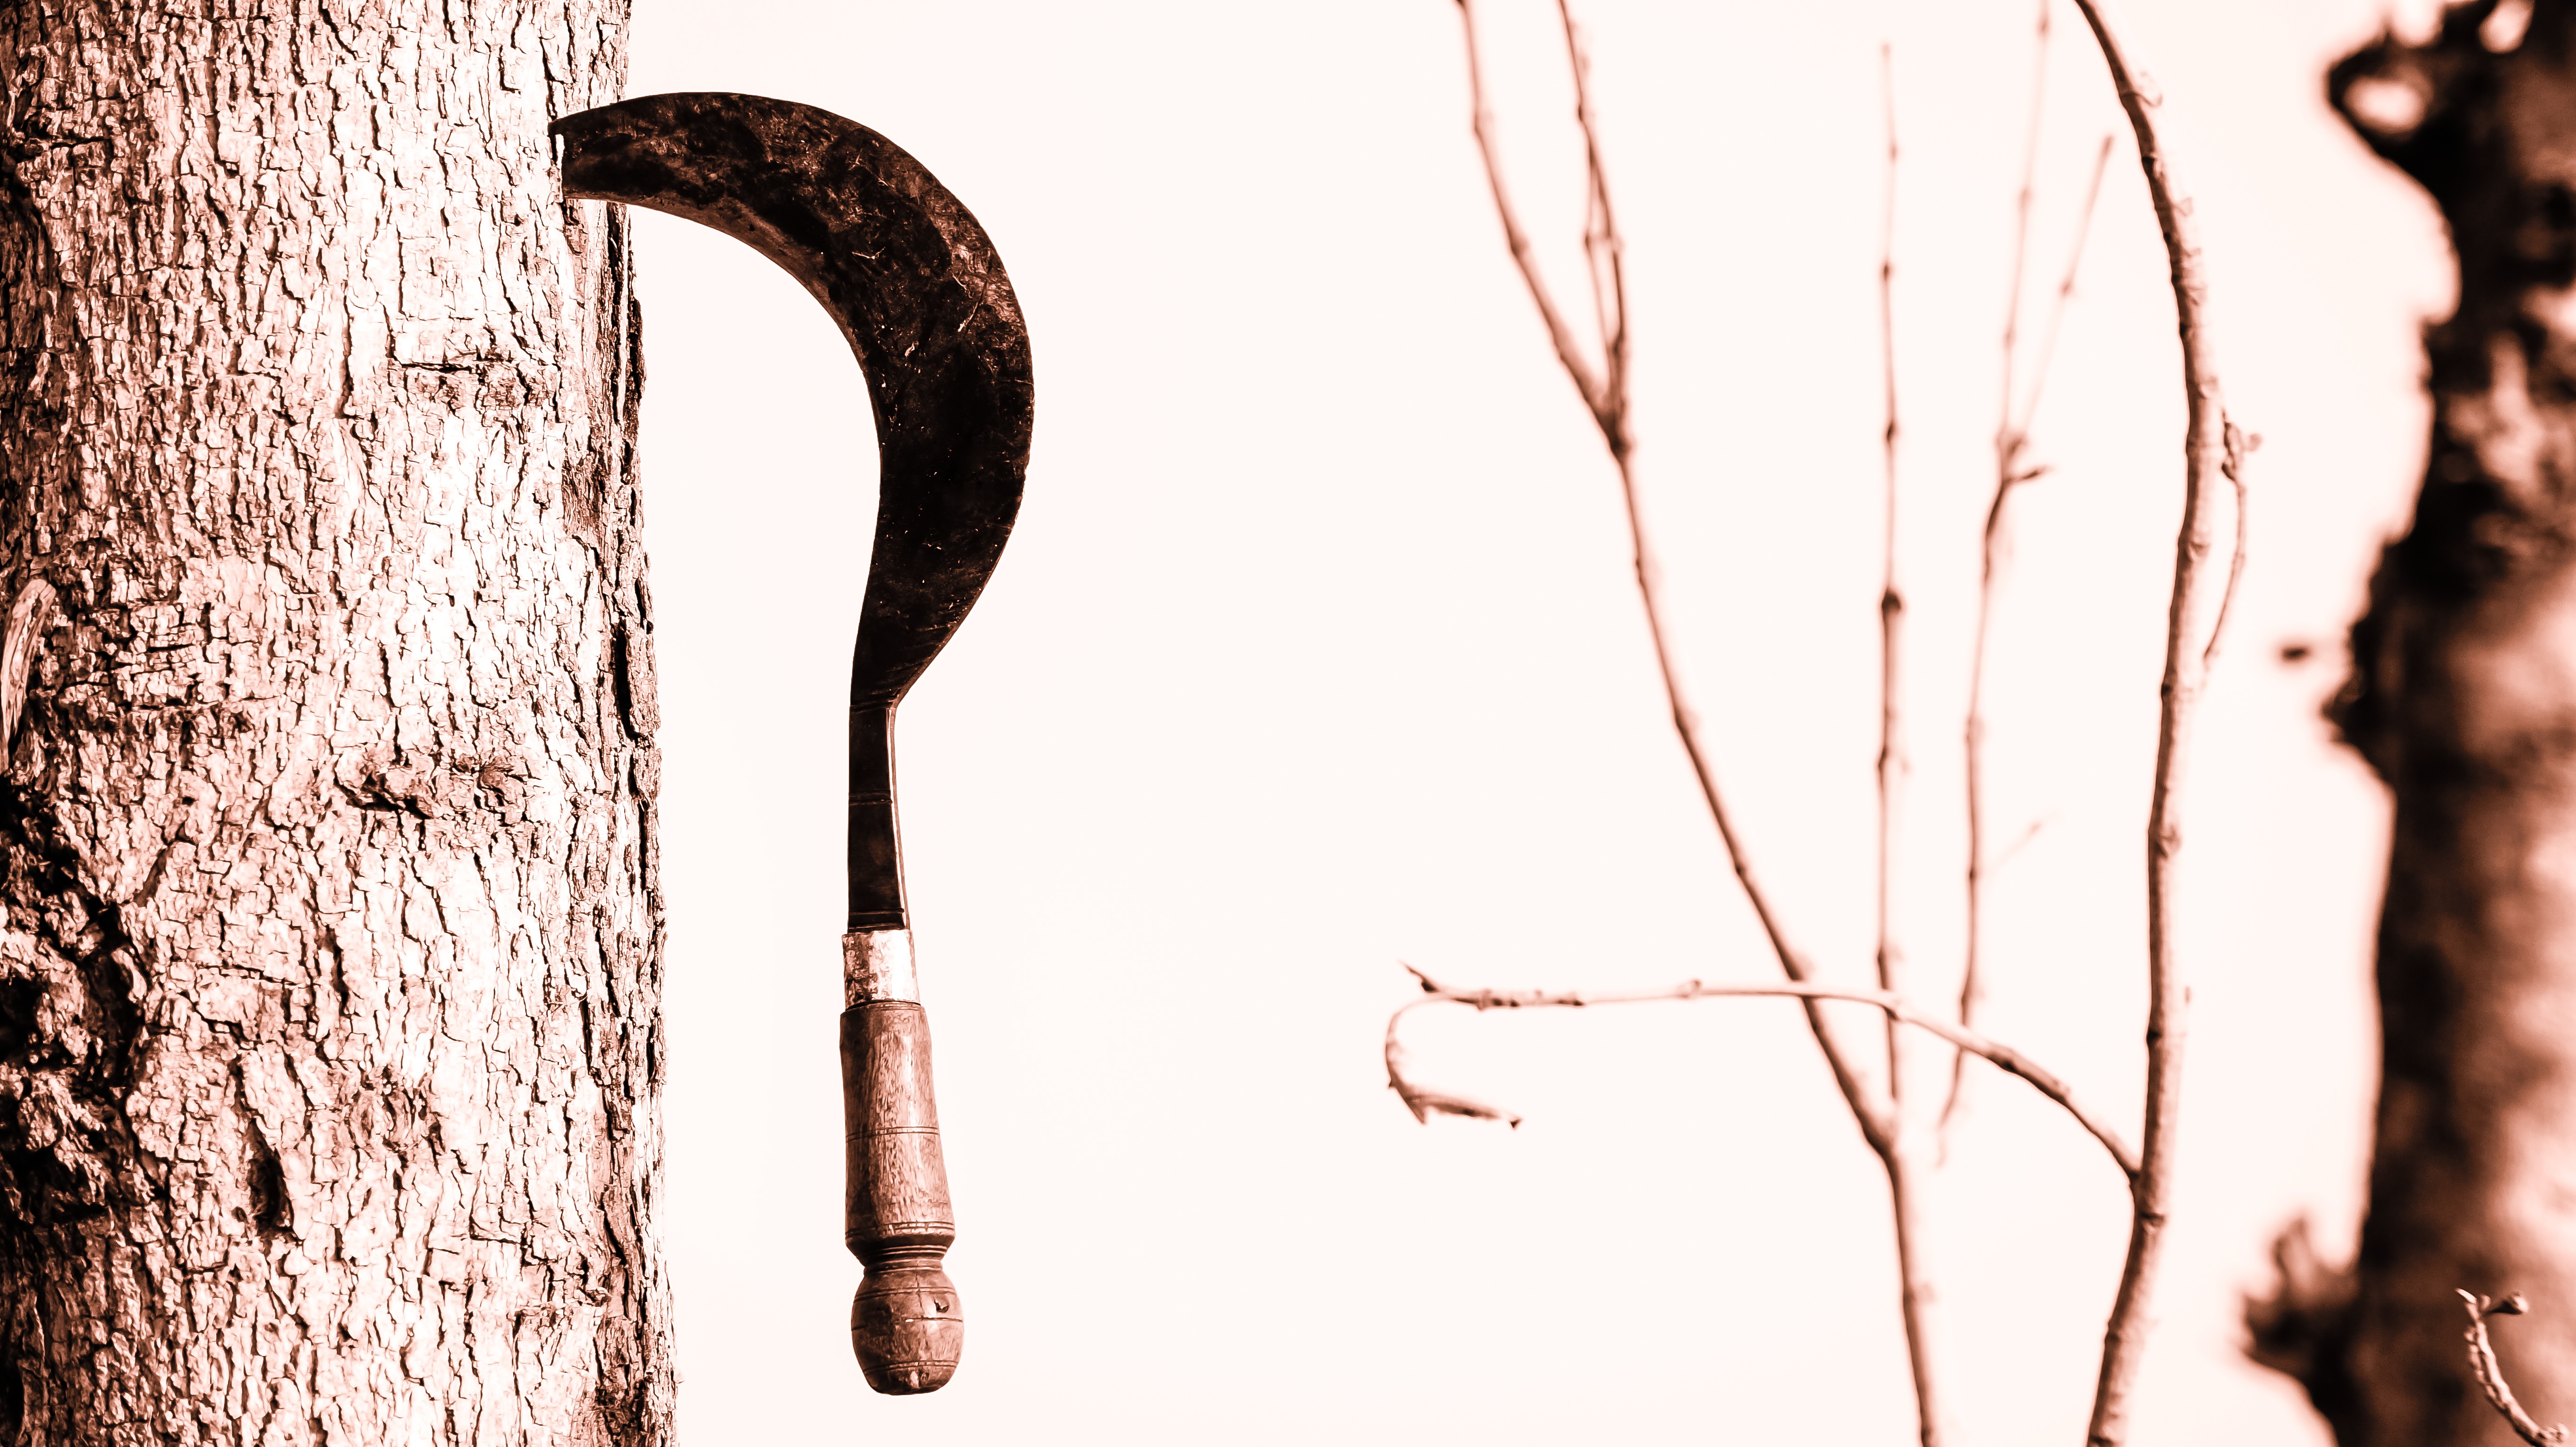
hand, tree, outdoor, branch, creative, ground, tool, environment, soil, cutting, farmer, focused, organic, deforestation, high res